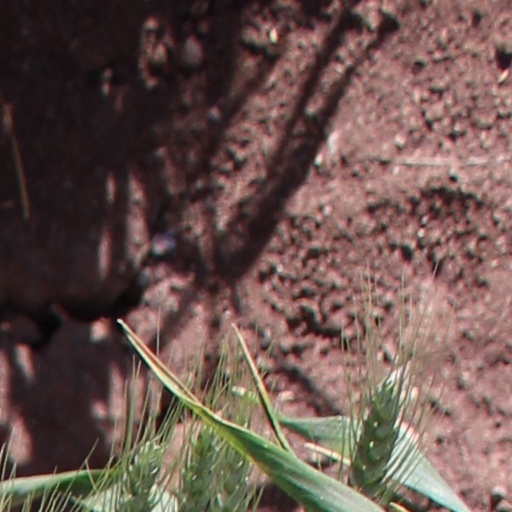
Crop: wheat